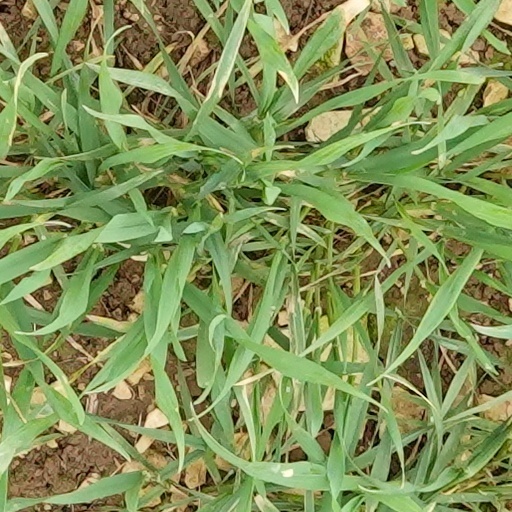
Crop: wheat